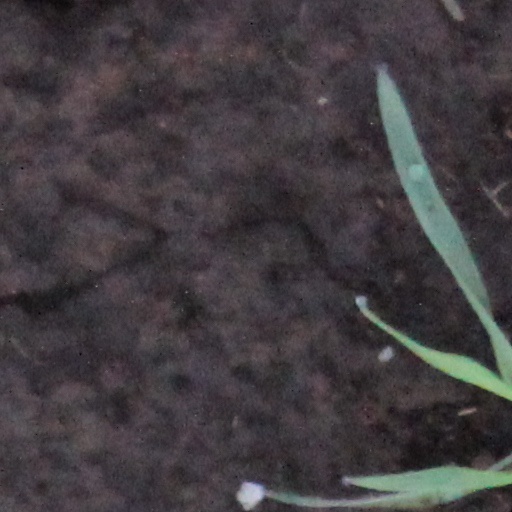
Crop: wheat